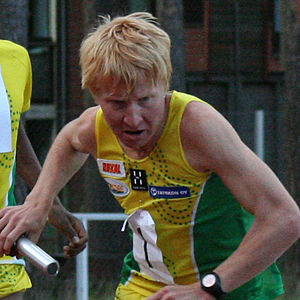
Mårten Boström
Mårten Boström 2006.
Mårten Bernt Erik Boström er en finsk orienterings- og langdistanceløber.